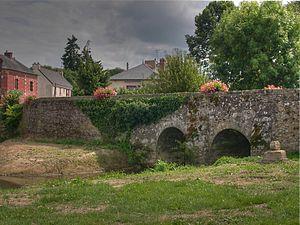
Le pont de Pacé (Ille-et-Vilaine) sur la Flume
La combat de Pacé se déroula à la suite d'une révolte paysanne contre la levée en masse lors de la Pré-Chouannerie.
Pacé est une commune française située dans le département d’Ille-et-Vilaine, en région Bretagne. Appartenant à Rennes Métropole, cette ville se situe à l'est de la Bretagne. Elle est dirigée depuis 2002 par le maire UMP Paul Kerdraon.
Cet article recense les bâtiments protégés au titre des monuments historiques d’Ille-et-Vilaine, en France.